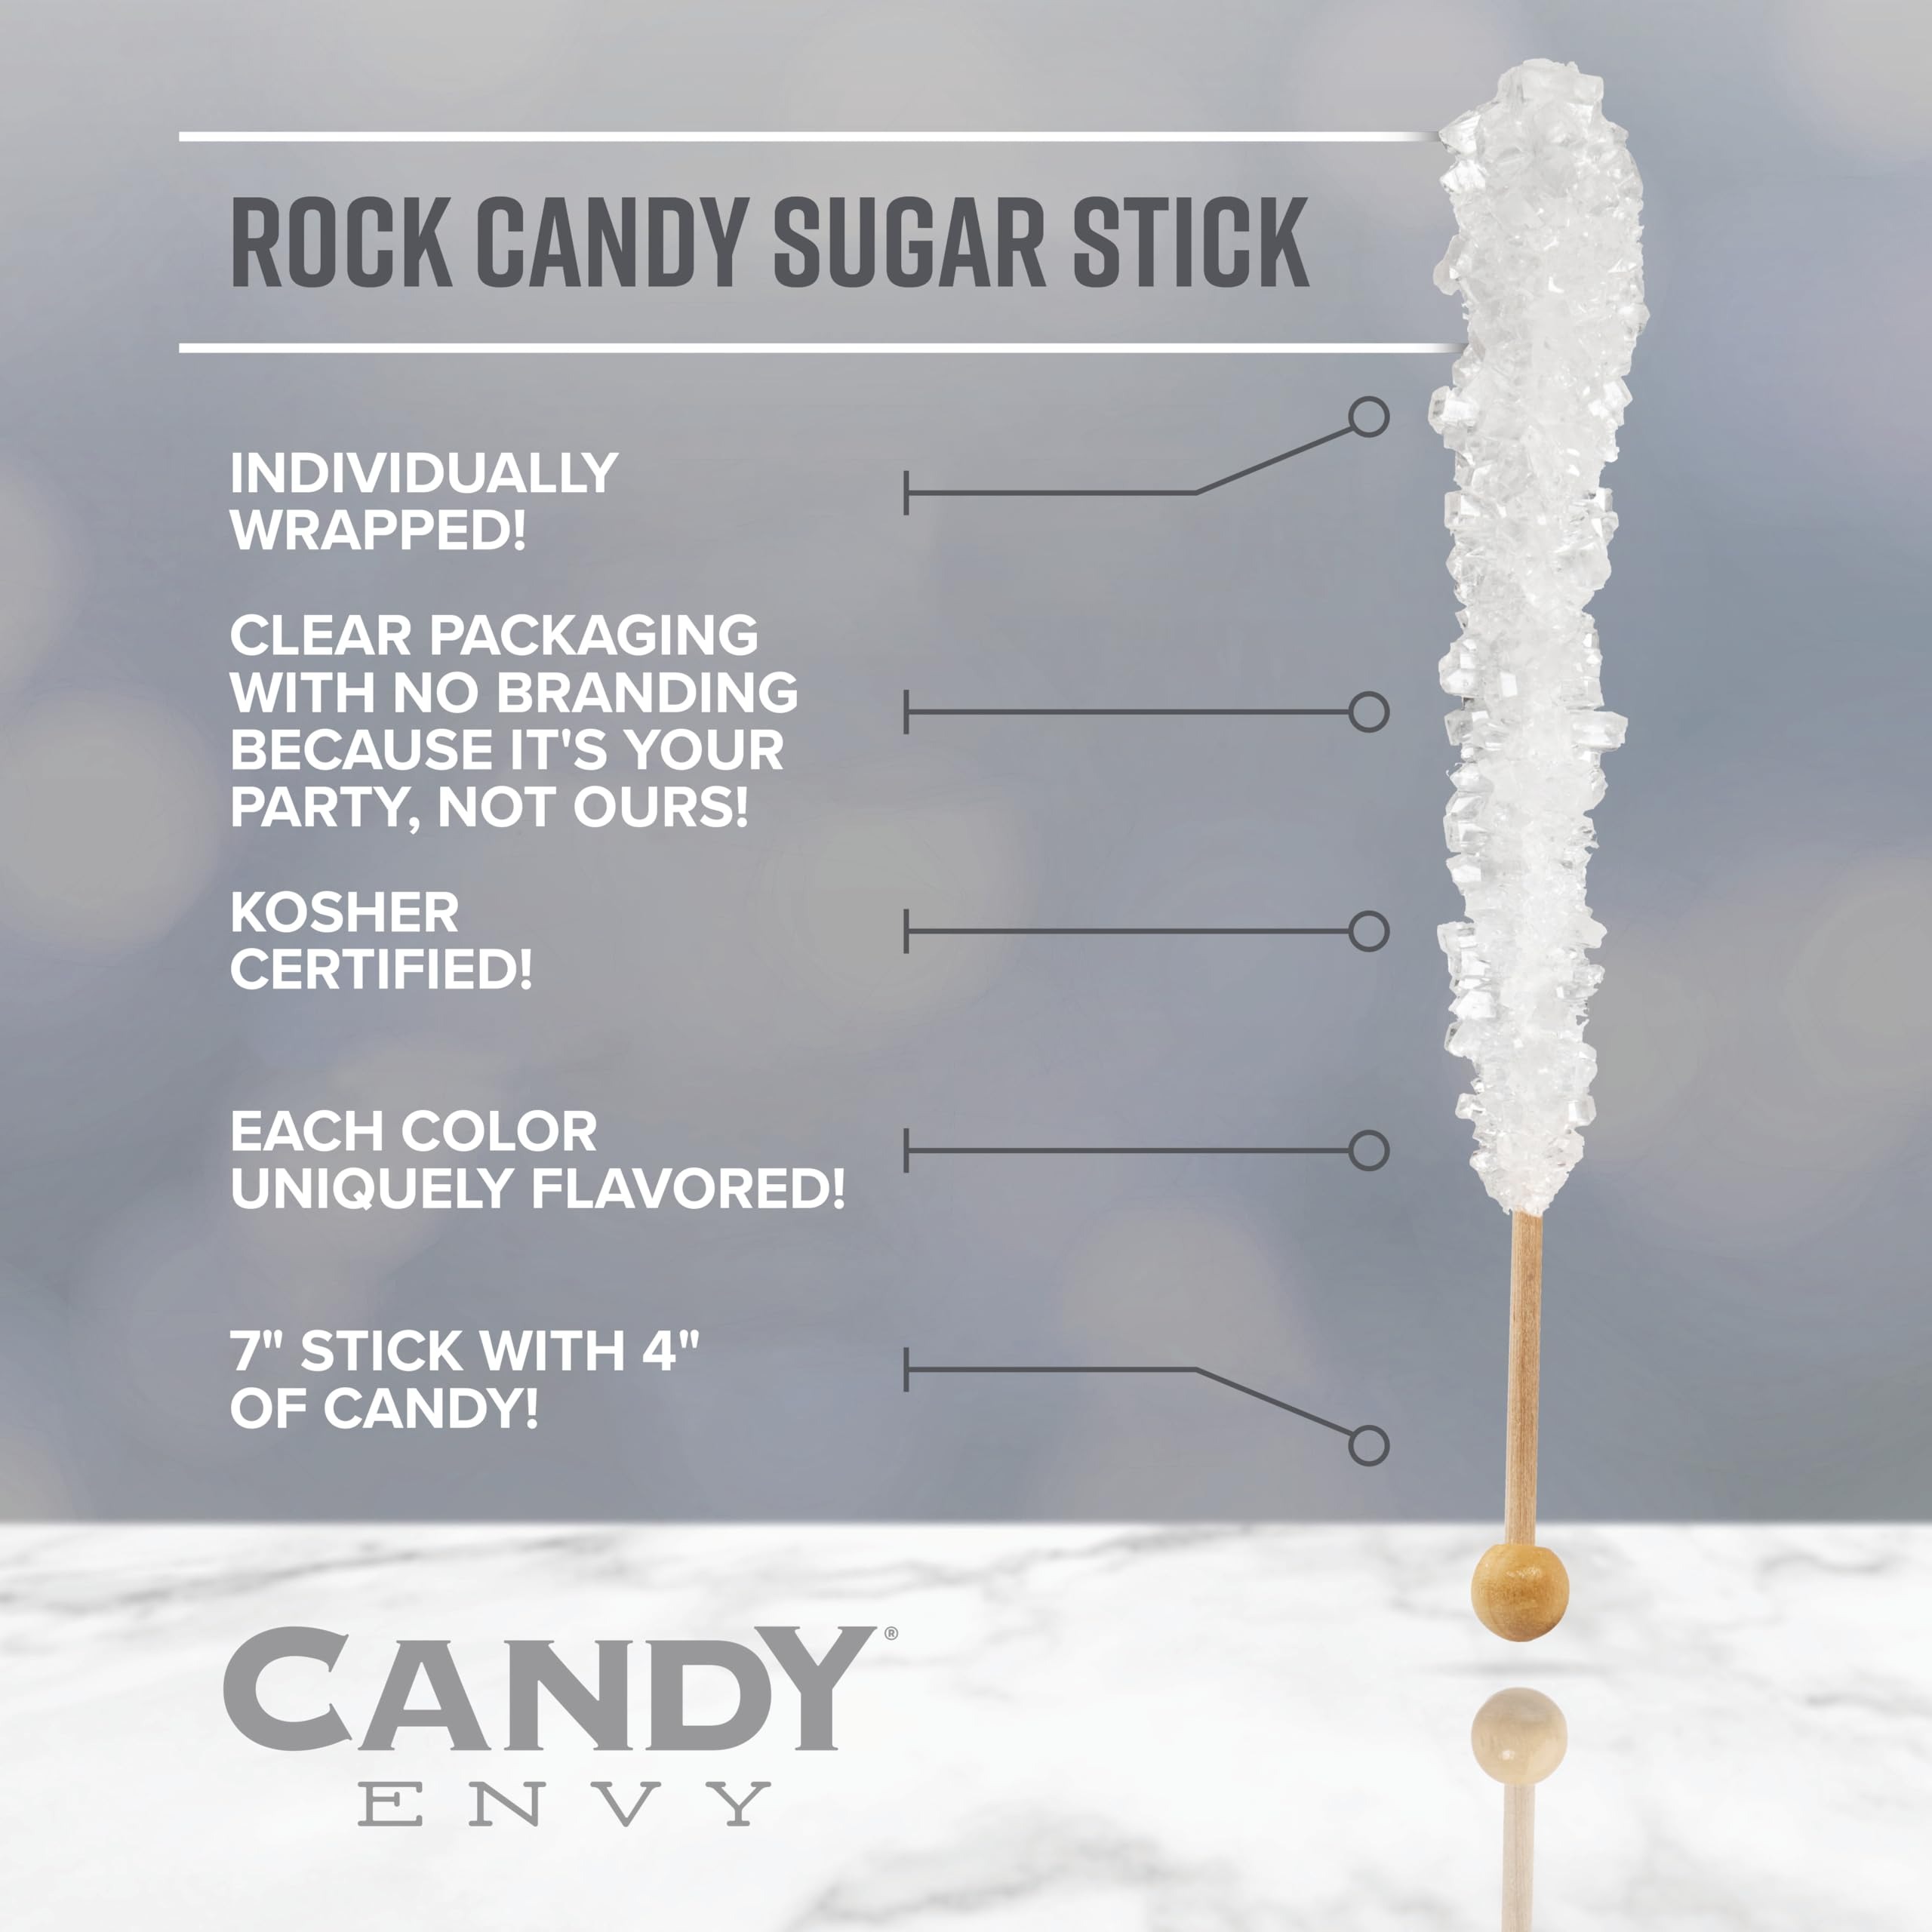
Item Name: Hanukkah Rock Candy Sugar Sticks - Kosher Certified - 36 Indiv. Wrapped - Blue & White
Bullet Point 1: Celebrate the 8 Days of Hanukkah with our Reusable Tub filled 36 Individually Wrapped Blue & White Rock Candy Sugar Sticks!
Bullet Point 2: Colors and Flavors Include: Blue (Blueberry) & White (Original Sugar)
Bullet Point 3: Every piece of Sugar Rock Candy is Sugarlized on the stick and has, on average, 4" of Sugar Candy on every stick! Total size from bottom of stick to top of candy is 7 inches.
Bullet Point 4: Perfect for your next Holiday Party or Event, Mixed Drinks, Hot Drinks or just to satisfy that Sweet Tooth!
Bullet Point 5: Our Rock Candy Sugar Stick is manufactured in South Africa.
Product Description: BLUE AND WHITE ROCK CANDY ON A STICK - A great addition to your Hannukah party and holiday season! Kosher-certified!
Value: 36.0
Unit: Count

Price: 46.99